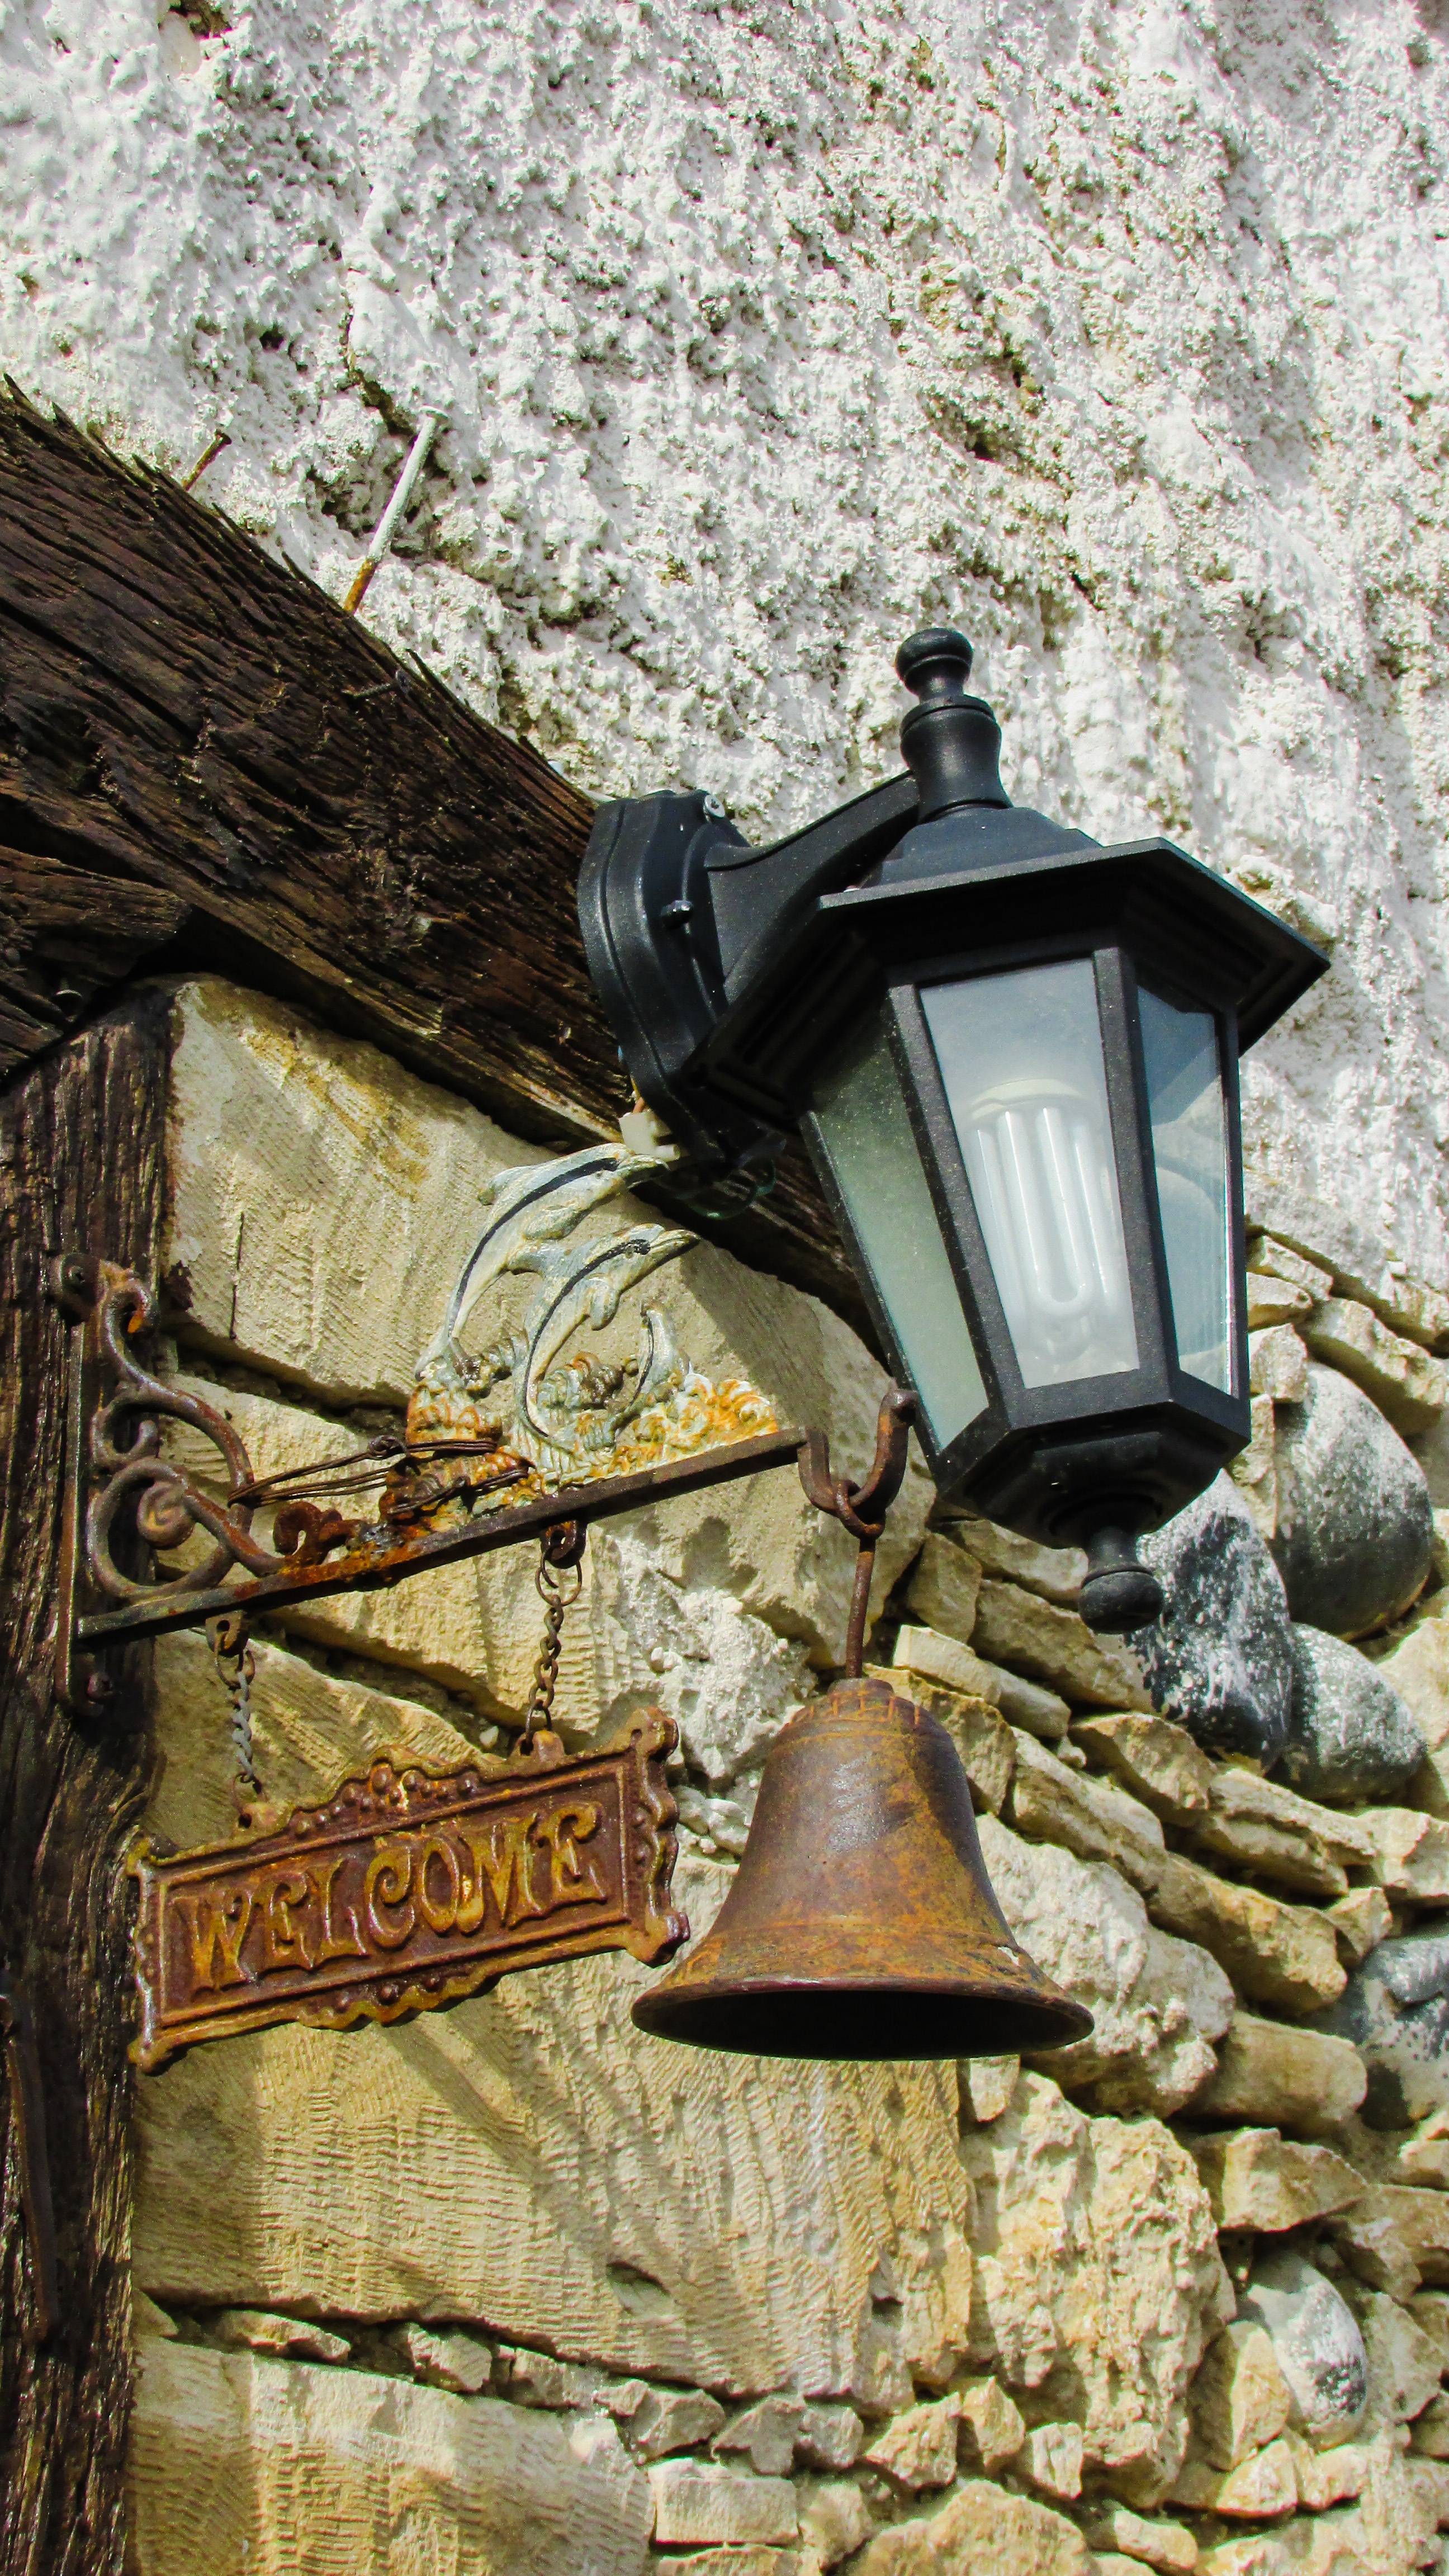
wood, rustic, bell, sign, decoration, entrance, lamp, sculpture, welcome sign, welcome, hospitality, greeting, middle ages, cyprus, tavern, ancient history, pera oreinis